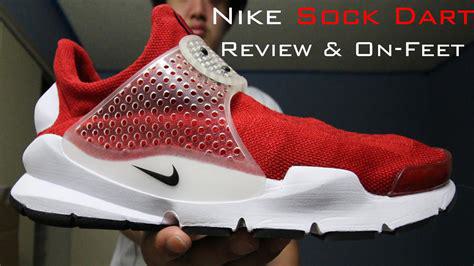
Brand: Nike
Model: Sock Dart